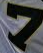
Number: 7